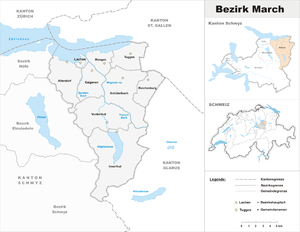
Le district de March est un district suisse, situé dans le canton de Schwytz. Il compte 9 communes.